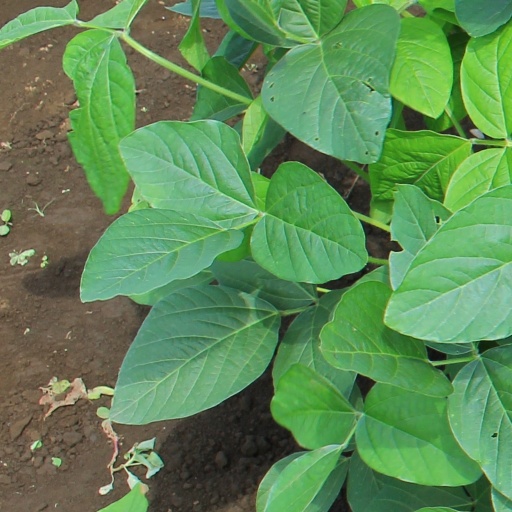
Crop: soybean